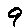
Label: 9